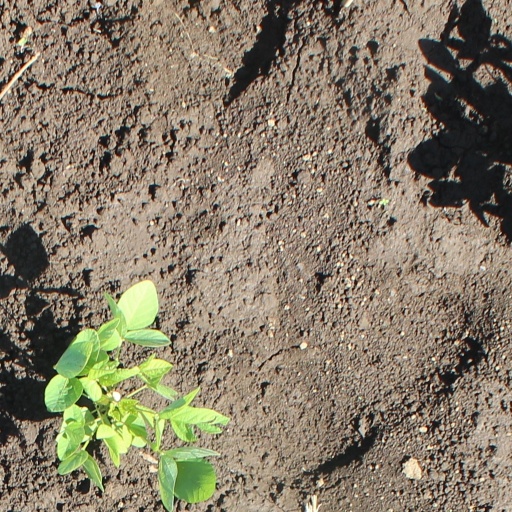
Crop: soybean